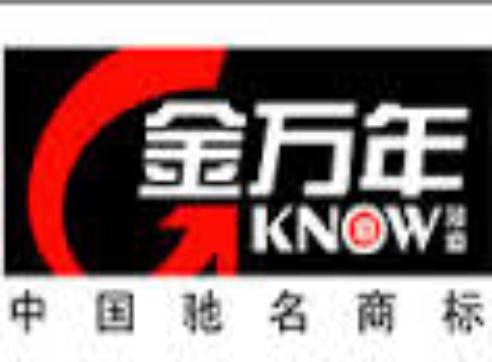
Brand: kimani
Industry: Necessities